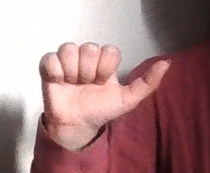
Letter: dhad